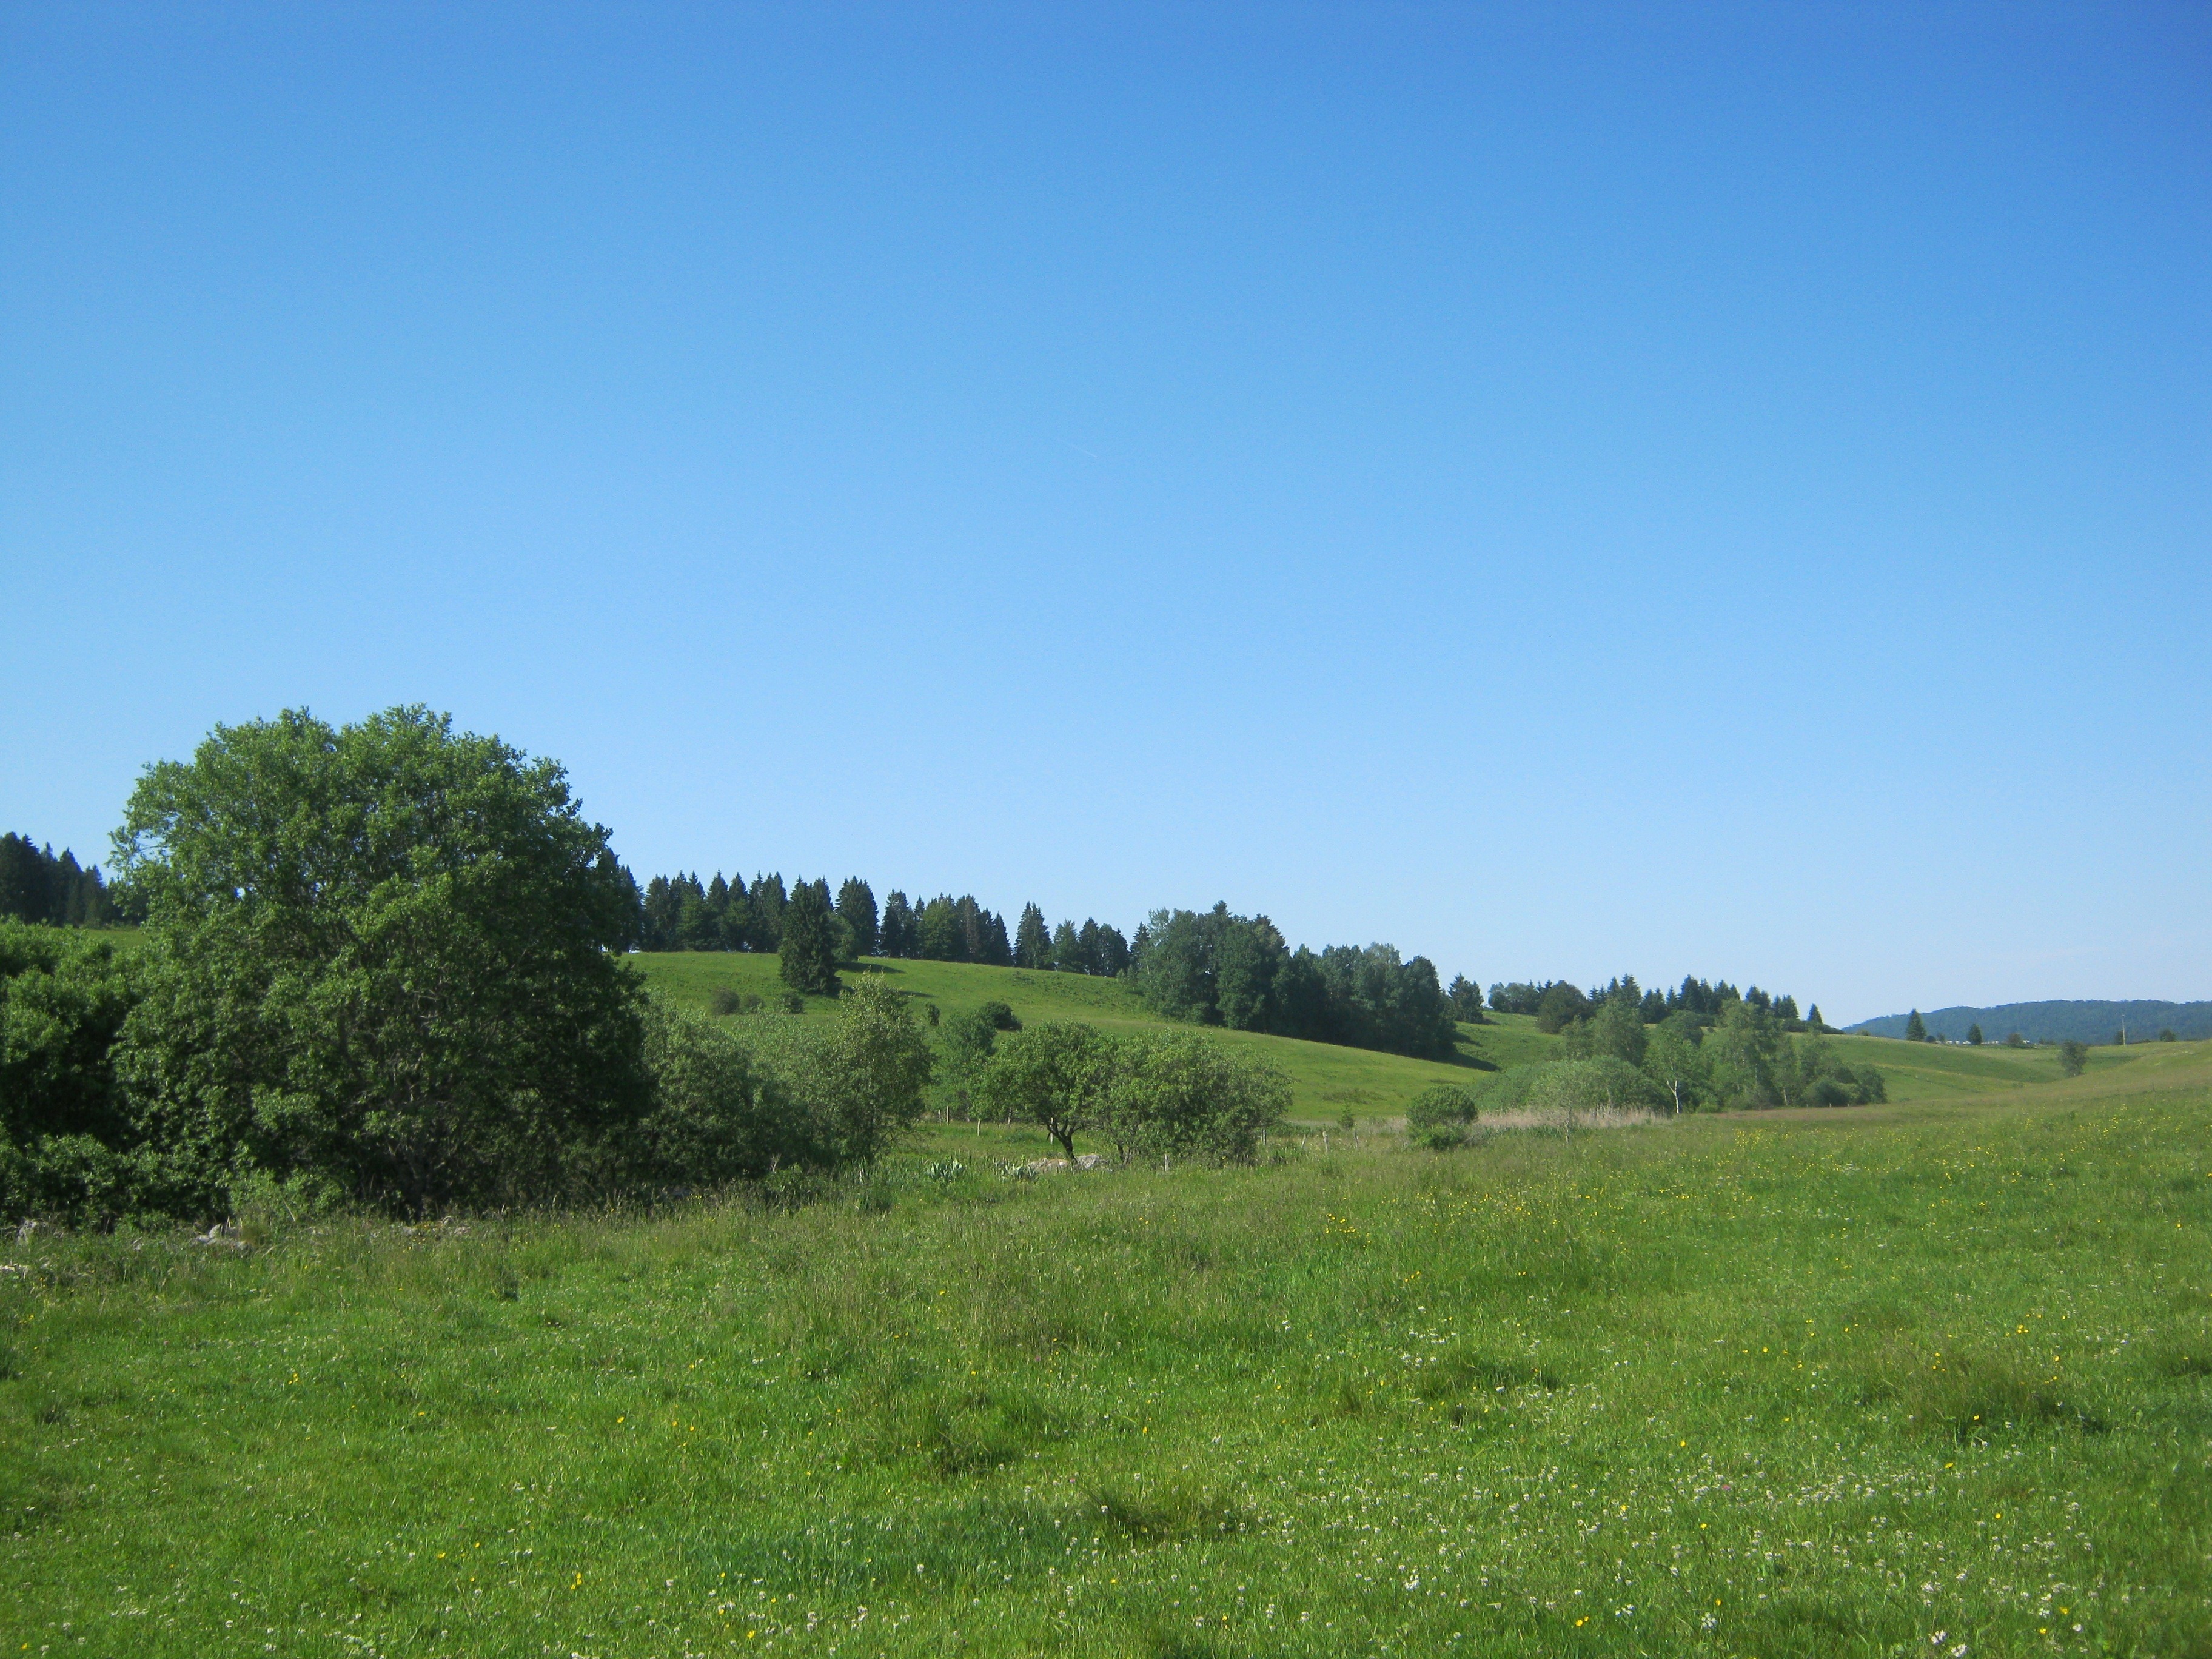
landscape, tree, grass, sky, hiking, field, lawn, meadow, prairie, hill, pasture, ranch, blue, agriculture, plain, grassland, plateau, wide, habitat, ecosystem, steppe, rural area, natural environment, land lot